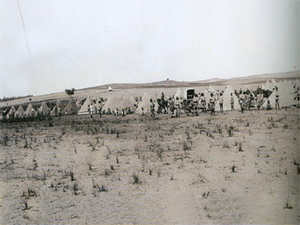
1. verdenskrig i Mellemøsten / Kronologi / 1915 / Januar – marts
1. verdenskrig i Mellemøsten er en samlebetegnelse for kamphandlinger, der strakte sig fra den 29. oktober 1914 til den 30. oktober 1918. De stridende parter var på den ene side det Osmanniske Rige, som fik nogen bistand fra de andre Centralmagter og i hovedsagen det Britiske imperium og det Russiske Kejserrige blandt Ententemagterne. Der var fem større felttog: Sinai og Palæstina-felttoget, felttoget i Mesopotamien, felttoget i Kaukasus, felttoget i Persien samt slaget ved Gallipoli. Der var også det mindre Felttoget i Nordafrika, Den Arabiske Revolte og det Sydarabiske felttog.